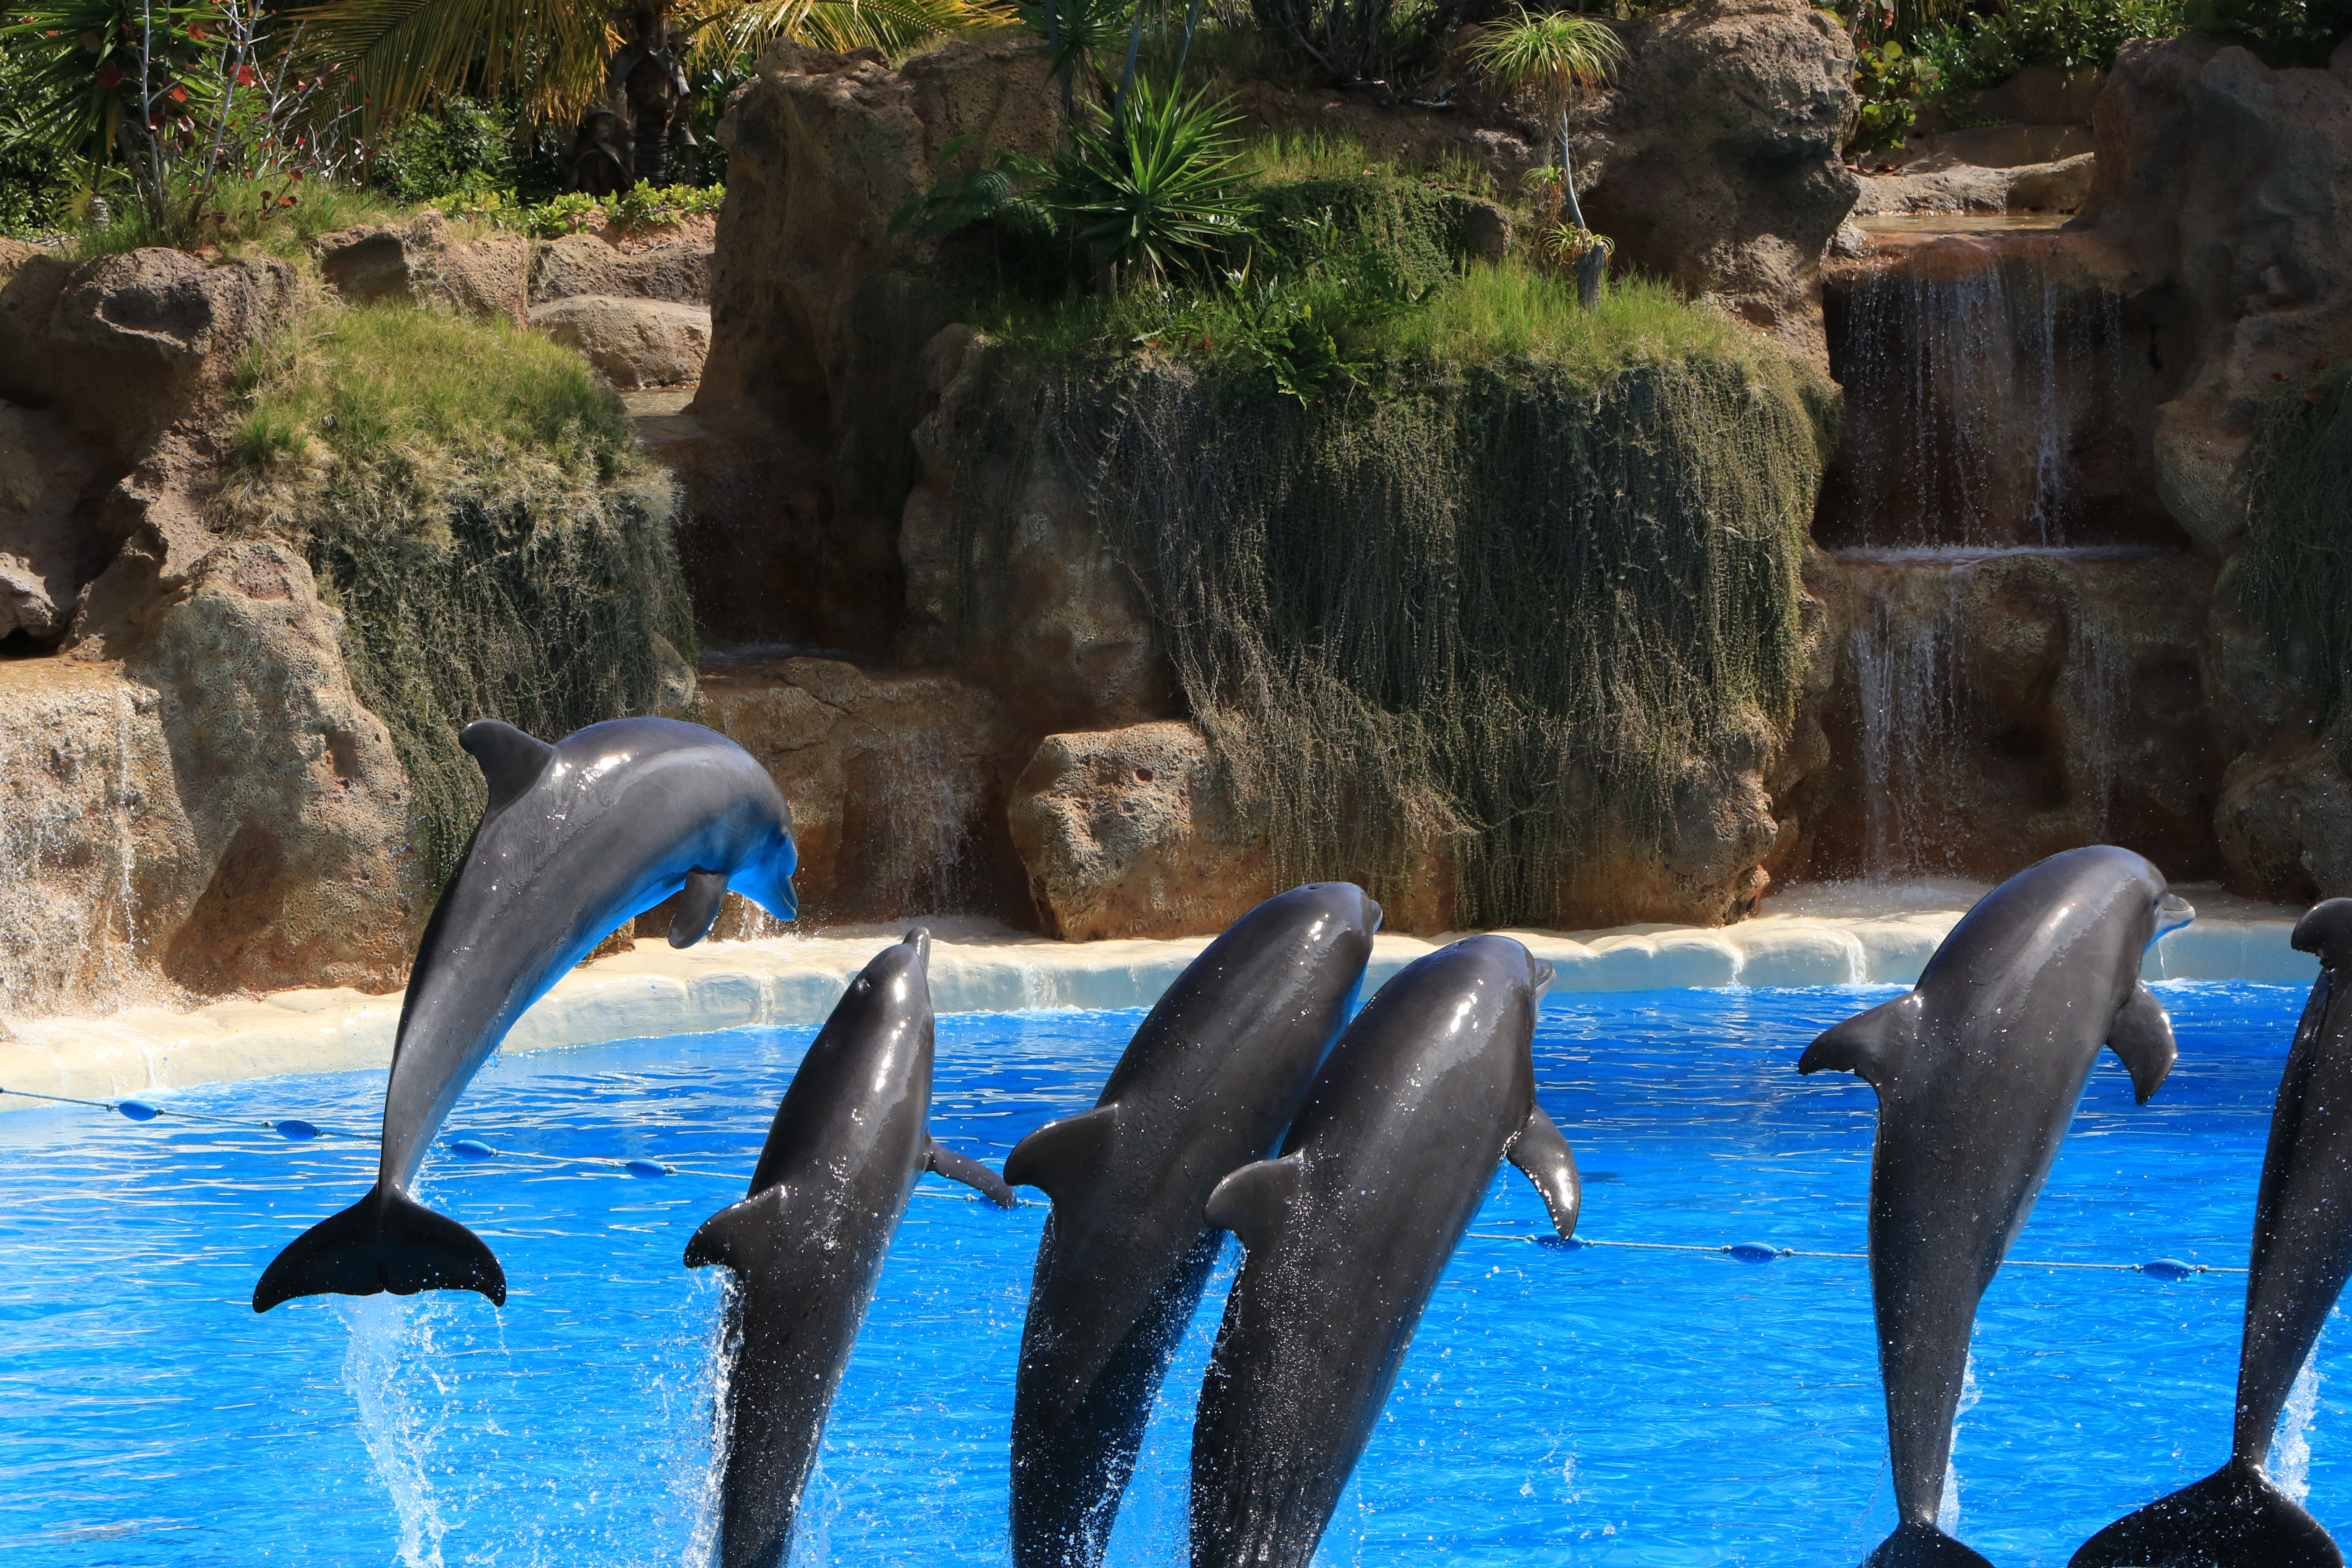
water, wet, jump, jumping, wildlife, zoo, herd, mammal, blue, fauna, fun, mammals, vertebrate, tenerife, dolphin, dolphins, preview, loro park, marine mammal, whales dolphins and porpoises